Indianapolis

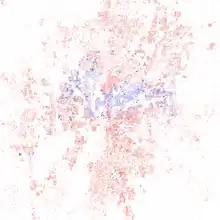
A racial distribution map of Indianapolis, 2010 U.S. Census. Each dot is 25 people:

The -long Indiana Central Canal is the oldest extant artificial facility in the city, dating to the 1830s. Between 1985 and 2001, nearly of the former canal in downtown Indianapolis were redeveloped into a cultural and recreational amenity. North of 18th Street, the canal retains much of its original appearance, flowing through the northside neighborhoods of Riverside, Butler–Tarkington, Rocky Ripple, and Broad Ripple. This segment has been recognized as an American Water Landmark since 1971.